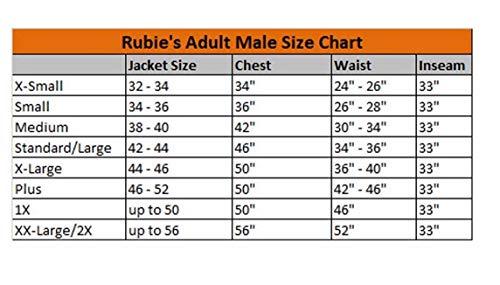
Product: Tequilla Sunrise Costume
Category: Clothing, Shoes & Jewelry | Costumes & Accessories | Men | Costumes & Cosplay Apparel | Costumes
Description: Rainbow shirt, belt with double bottle holster, sombrero, and bandolier with shot glasses.
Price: $30.86